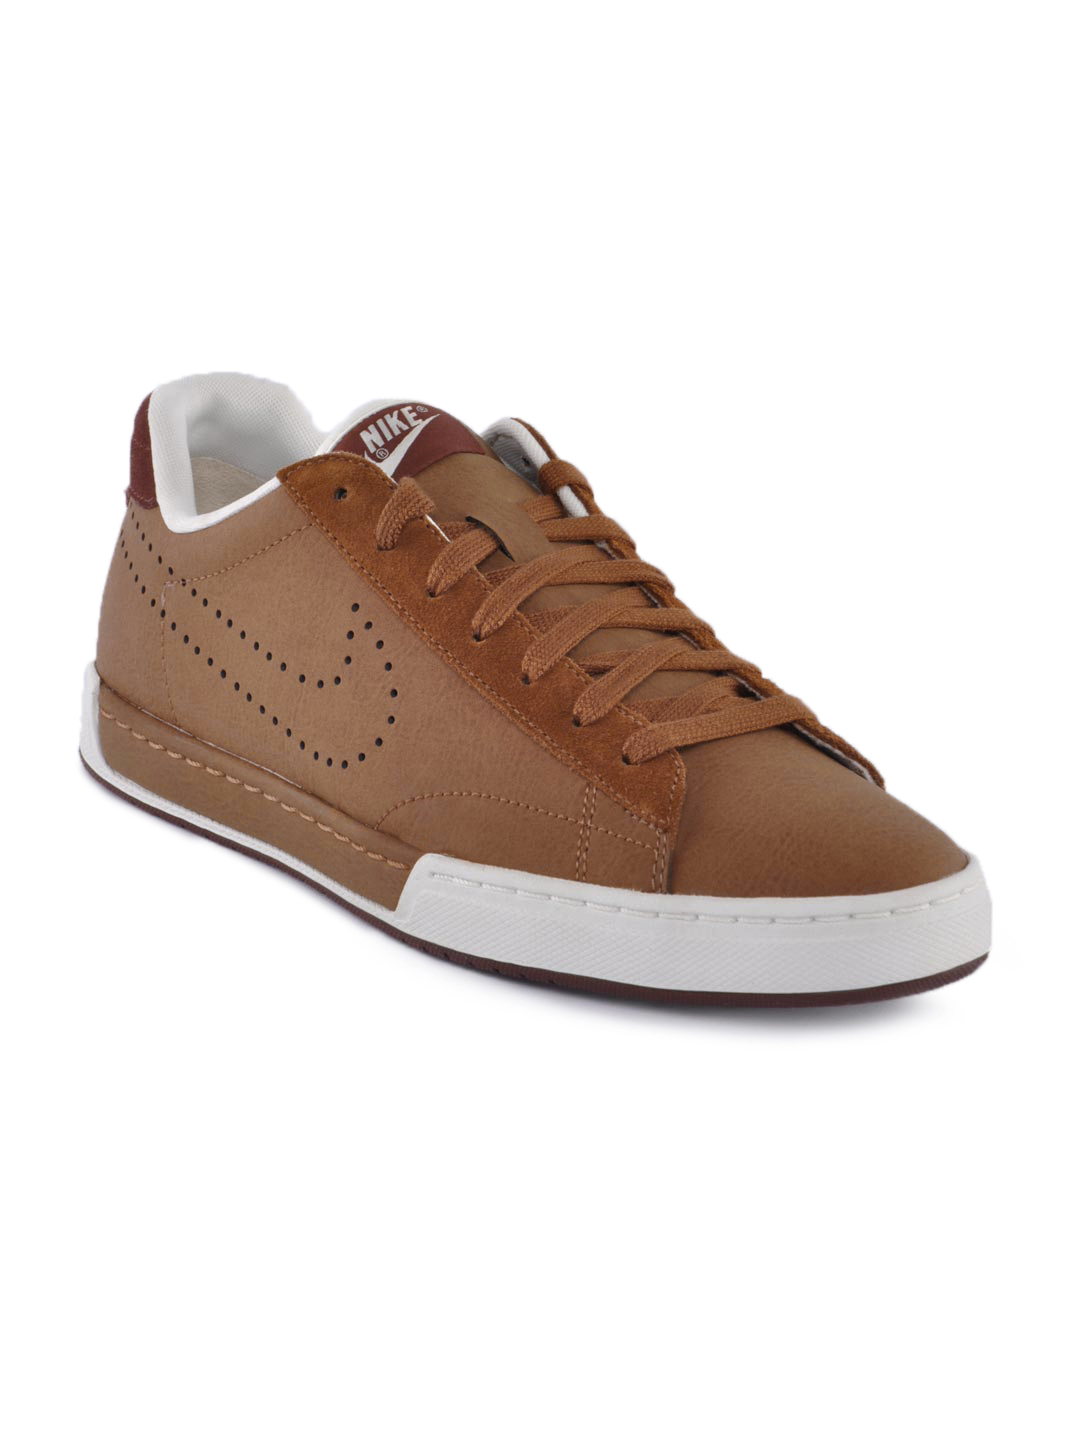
Nike Men Air Rally Brown Casual Shoes
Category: Footwear / Shoes / Casual Shoes
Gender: Men
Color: Brown
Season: Summer 2012
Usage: Casual